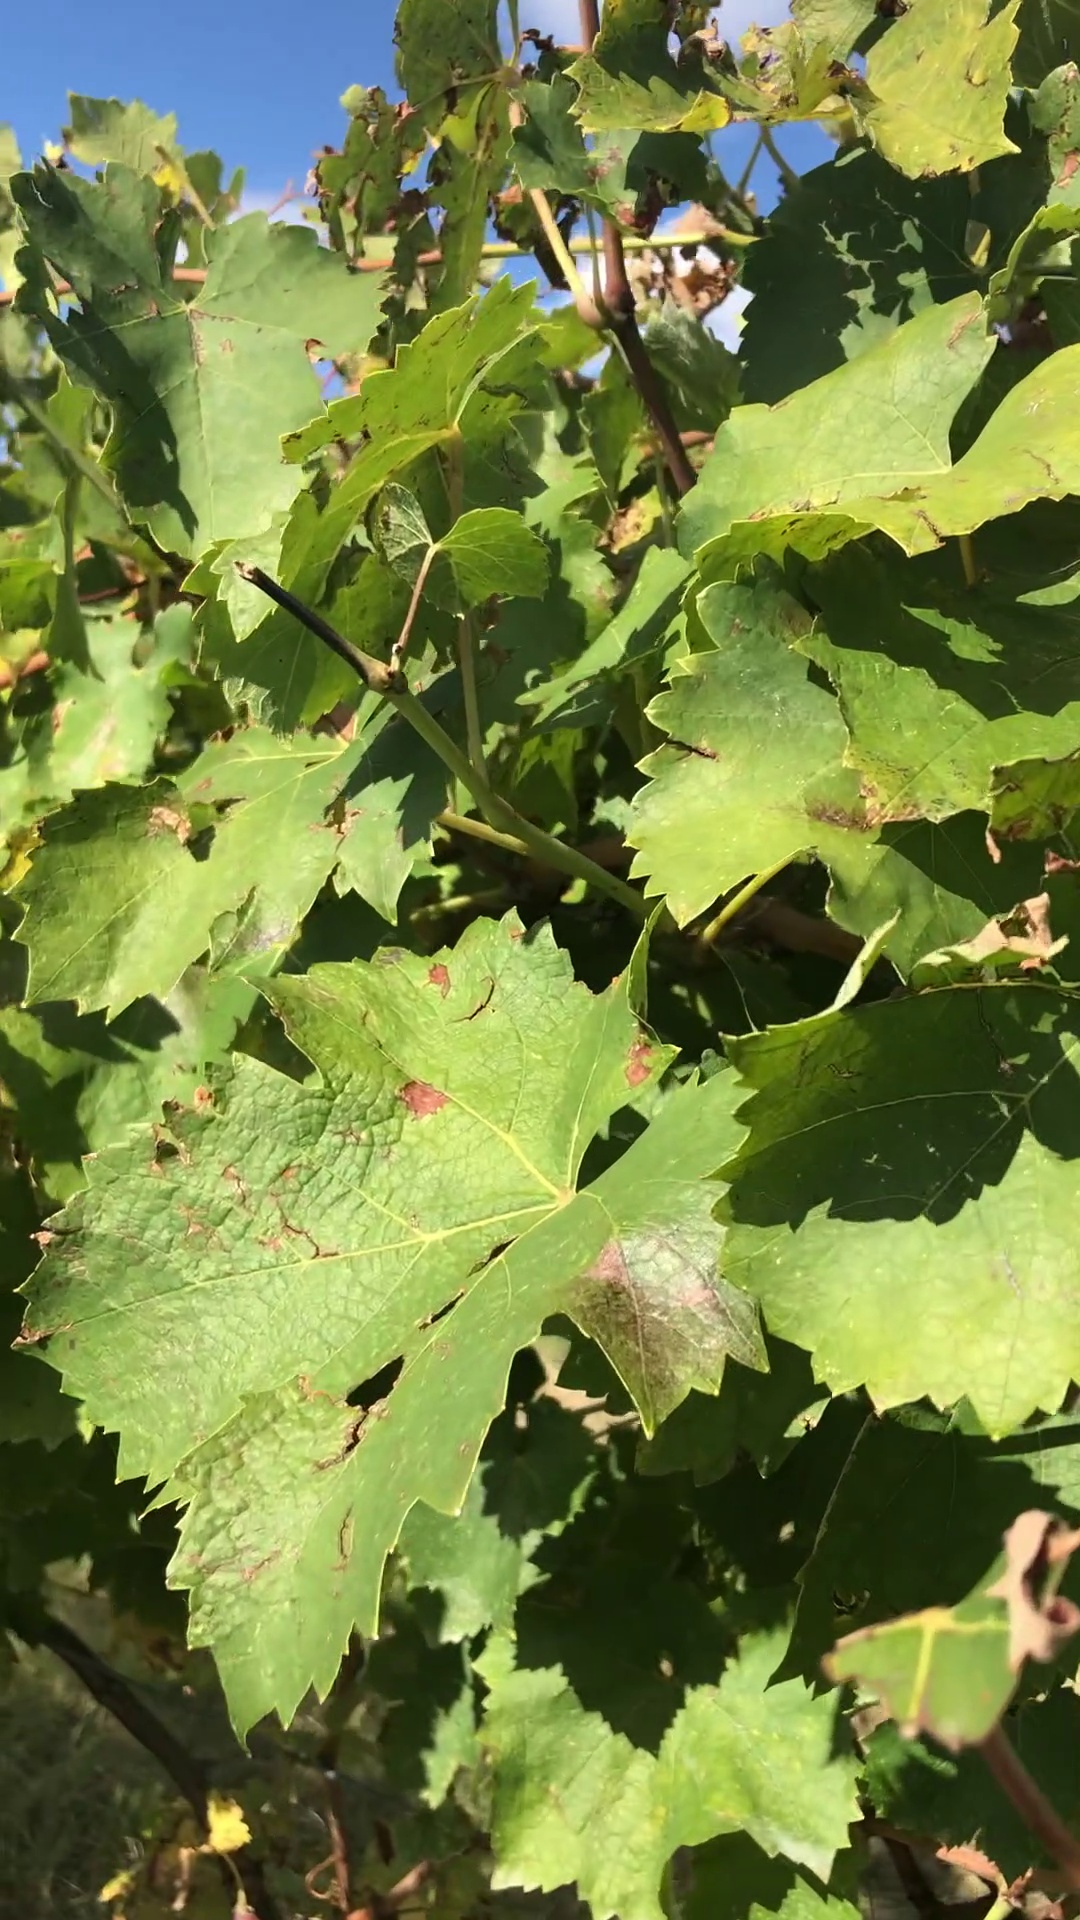
Label: healthy